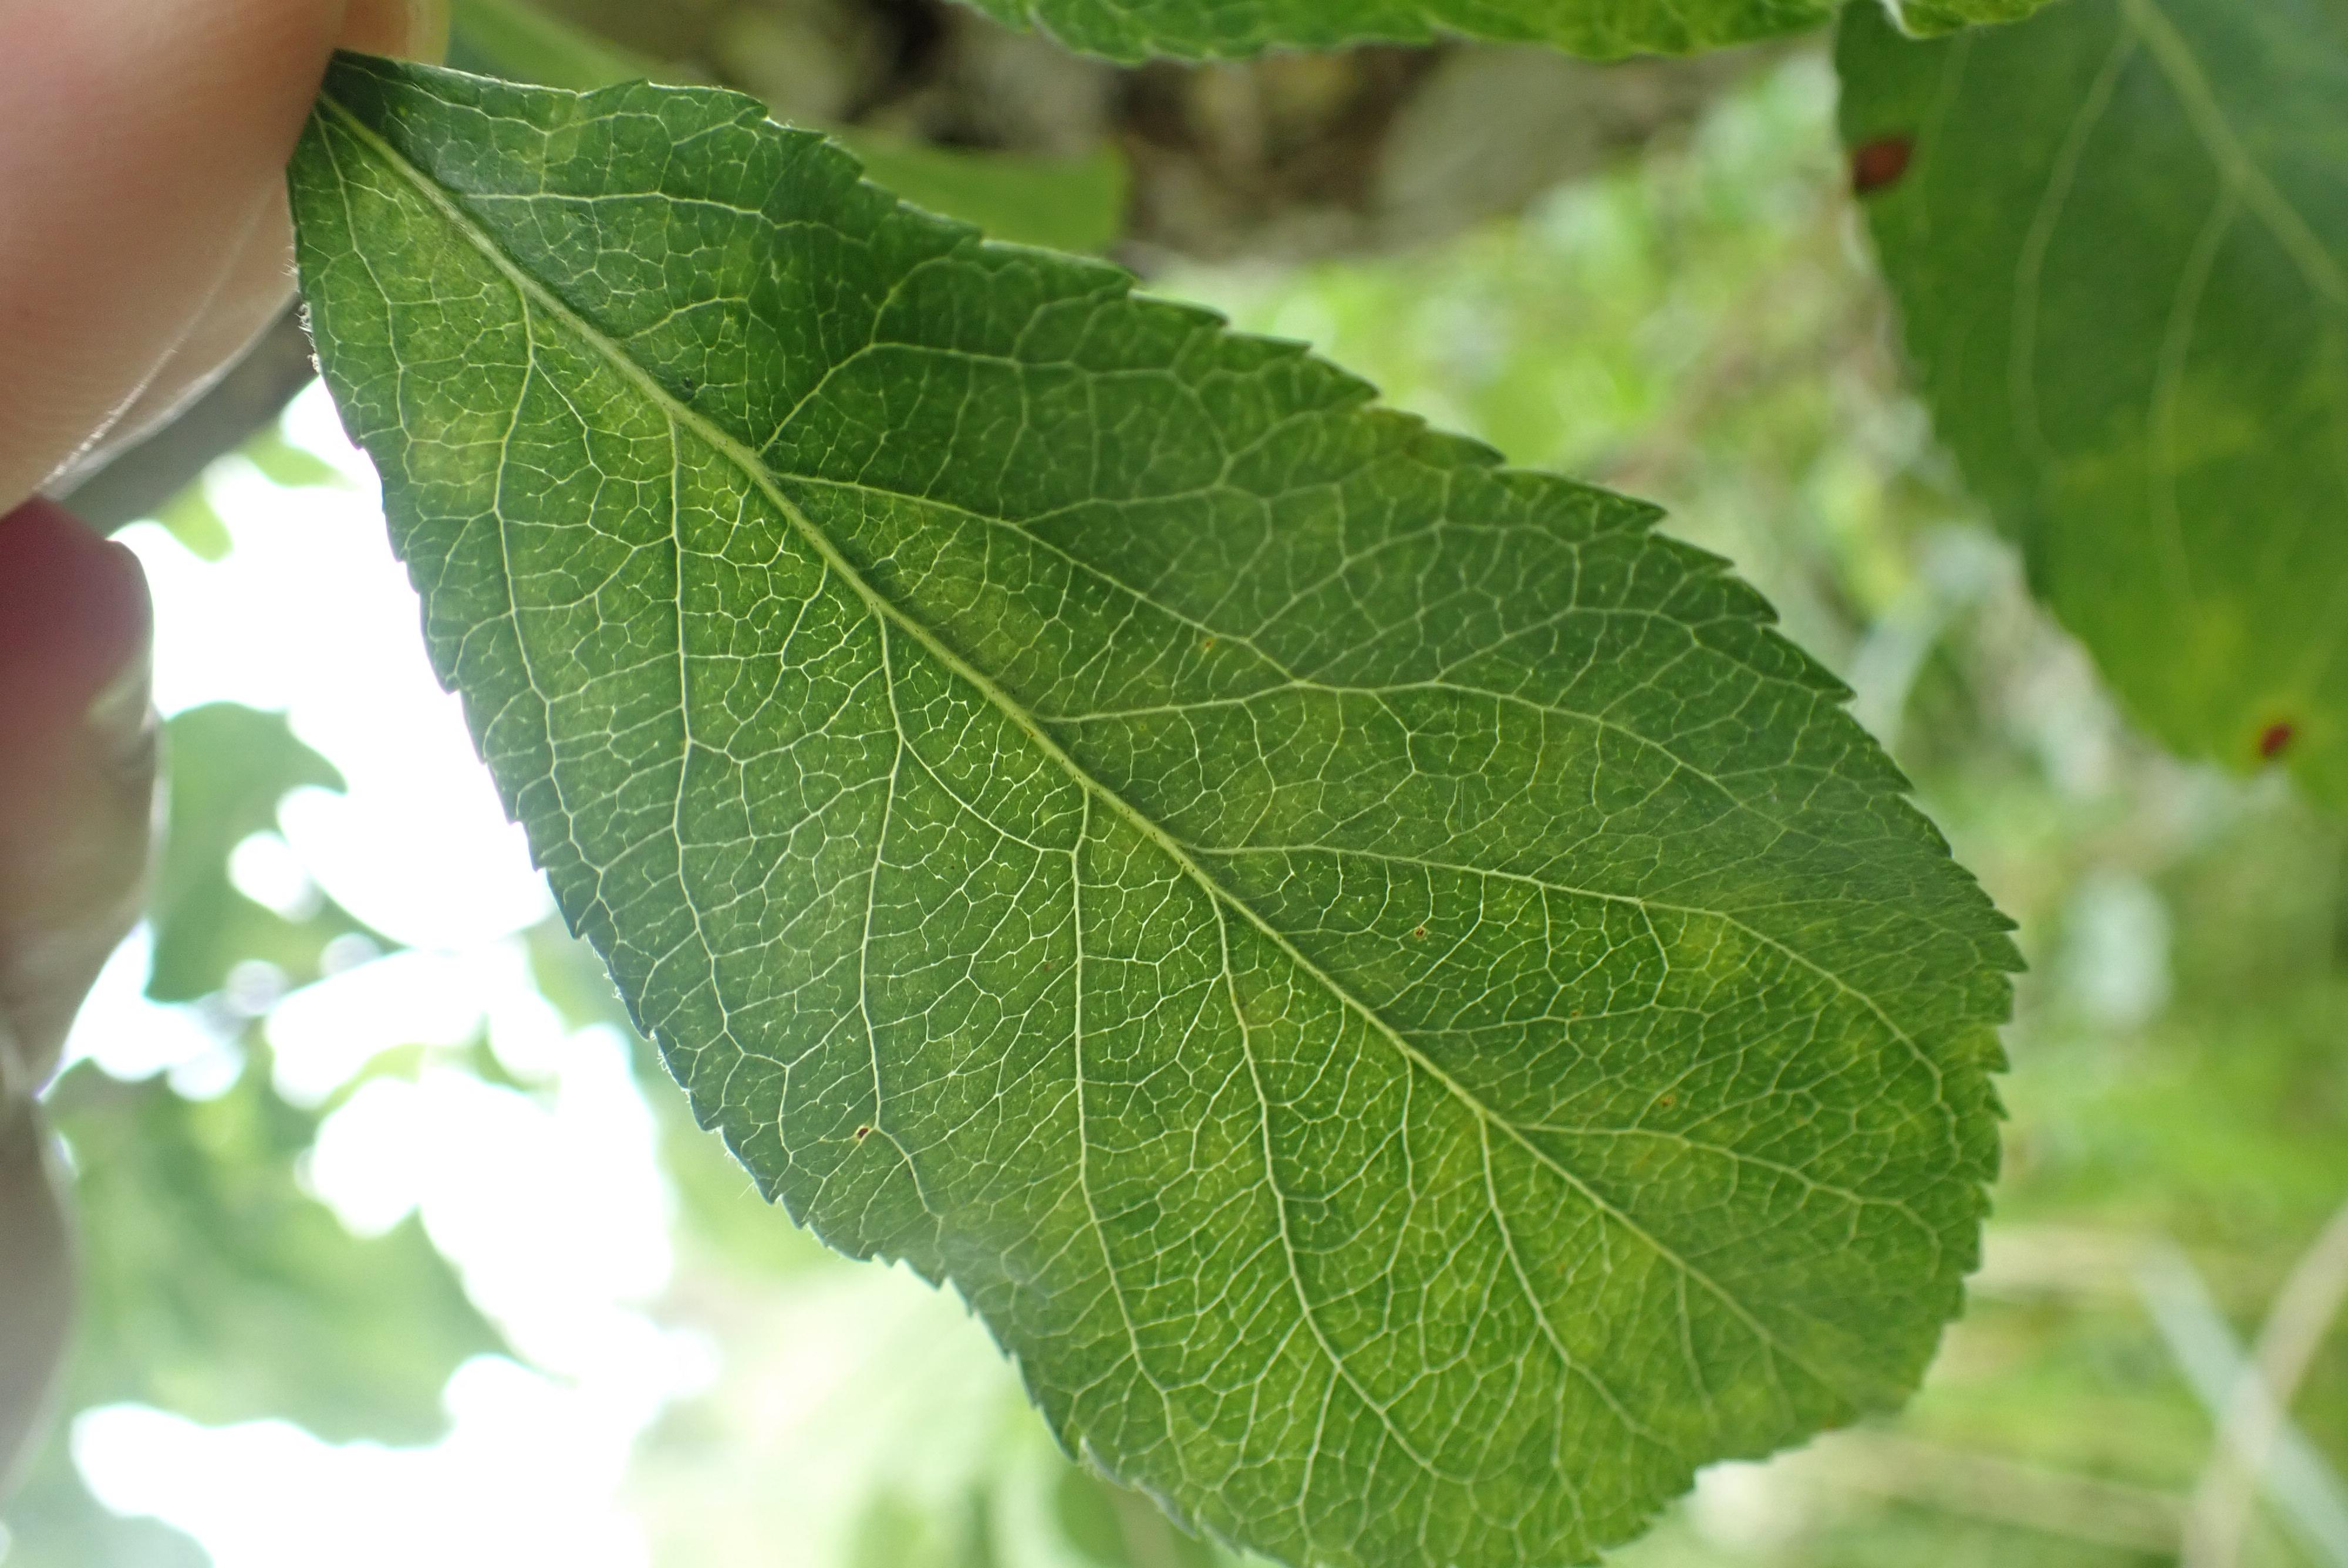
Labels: scab